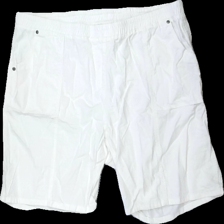
View: front
Type: Shorts
Category: Ladies
Brand: Not in the list
Brand text on label: zhenzi
Colors: White
Material: 100% viscose
Cut: Regular
Size: L
Season: Summer
Stains: Major
Damage: fläckar
Damage location: top right
Damage 2 location: bottom center
Damage 3 location: middle left
Price range: <50
Recommended usage: Export
Description: vita shorts med fläckar bak